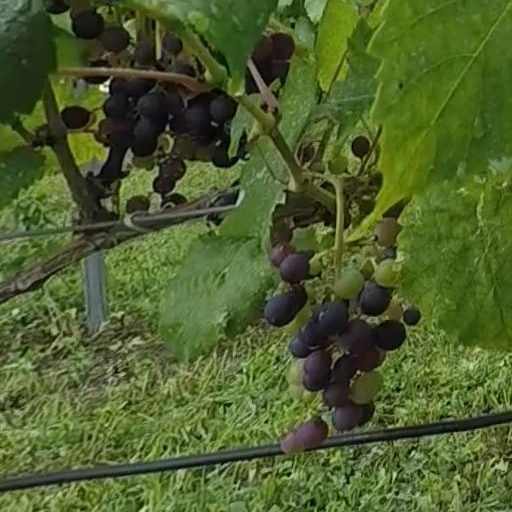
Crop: grape